Foreign Births Register

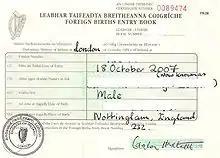
An older style foreign births registration certificate.

The Foreign Births Register is an official register of foreign births with Irish citizenship that is kept by the Department of Foreign Affairs and Trade in Dublin. A Foreign Births Entry Book is also maintained in every Irish diplomatic mission and consular office, the contents of which are from time to time transcribed into the Foreign Births Register.